Jorge Selarón

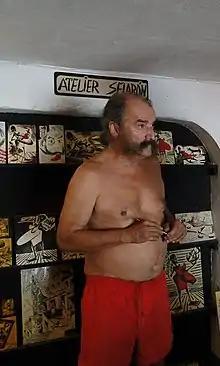
Jorge Selarón in his studio at the Escadaria in 2010

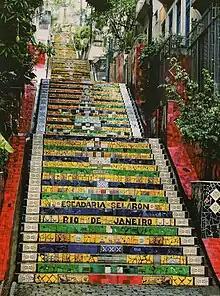
The Escadaria Selarón by Selarón

Jorge Selarón (1947 – January 10, 2013) was a Chilean painter and ceramist. He is perhaps best known for his work on the Escadaria Selarón, a world-famous set of ceramic tile-covered stairs located in the Lapa and Santa Teresa neighborhoods of Rio de Janeiro, Brazil.